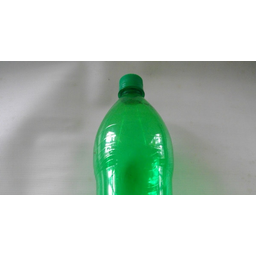
Label: bottles